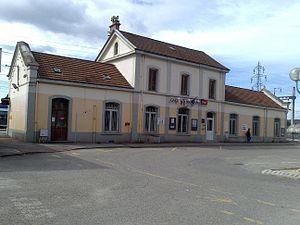
Façace de la fr:gare de Moirans
La gare de Moirans est une gare ferroviaire française des lignes de Lyon-Perrache à Marseille-Saint-Charles et de Valence à Moirans, située sur le territoire de la commune de Moirans, dans le département de l'Isère, en région Auvergne-Rhône-Alpes.